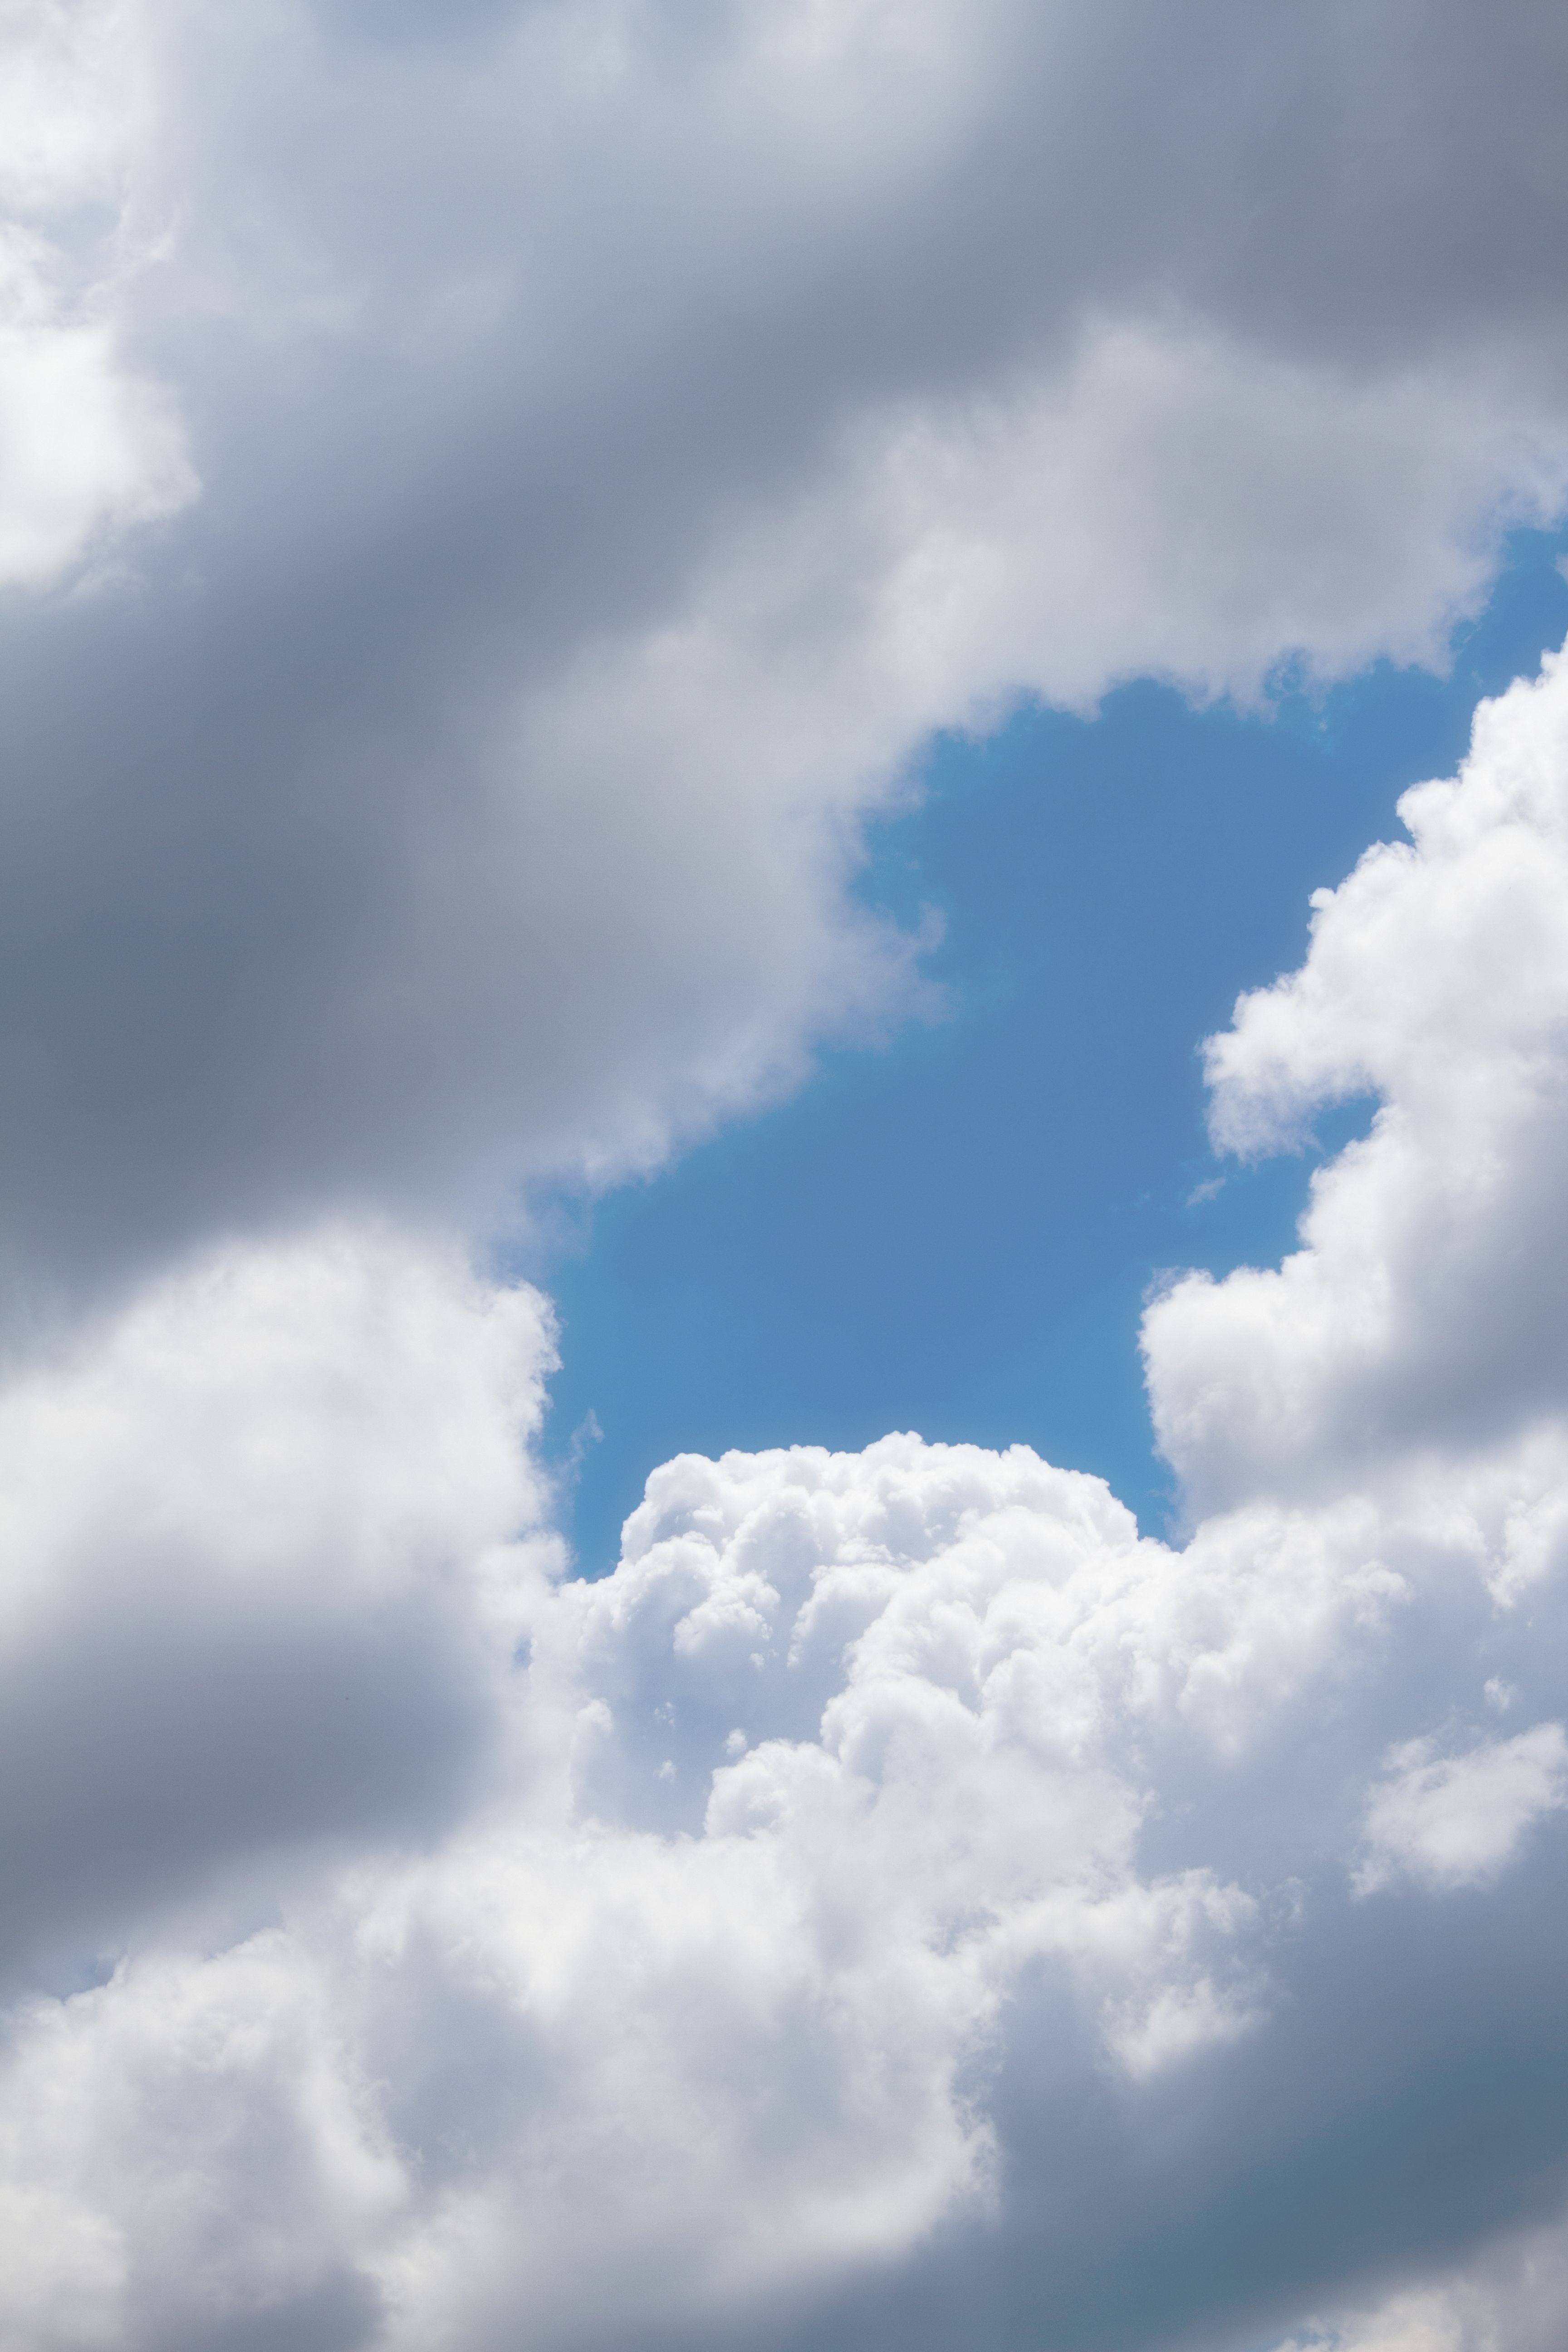
cloud, sky, sunlight, adventure, atmosphere, fly, vacation, daytime, flight, cumulus, holiday, blue, freedom, childhood, motivation, outdoors, clouds, happy, happiness, inspiration, joy, imagination, angels, dreams, god, meteorological phenomenon, atmosphere of earth